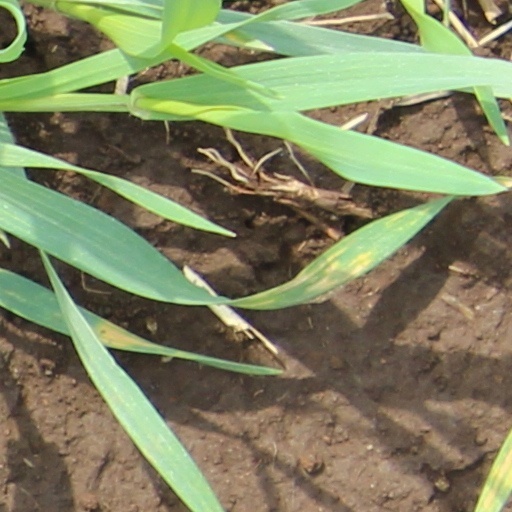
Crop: wheat